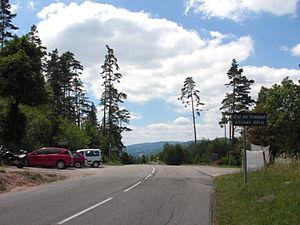
Le col de Fréland se situe dans le Grand Est, dans le département français du Haut-Rhin. Il culmine à 831 m d'altitude. L’accès est possible par Fréland, Aubure ou Ribeauvillé.